Lahore

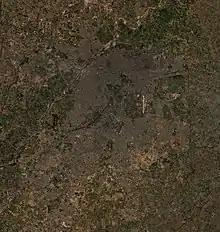
Lahore as seen from International Space Station. River Ravi flows from North to West. The city is rapidly growing towards the south.

Duleep Singh was then crowned Maharajah, with Hira Singh as his "wazir", but his power would be weakened by the continued infighting among Sikh nobles, as well as confrontations against the British during the two Anglo-Sikh wars.